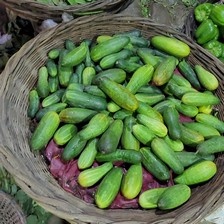
Label: cucumber